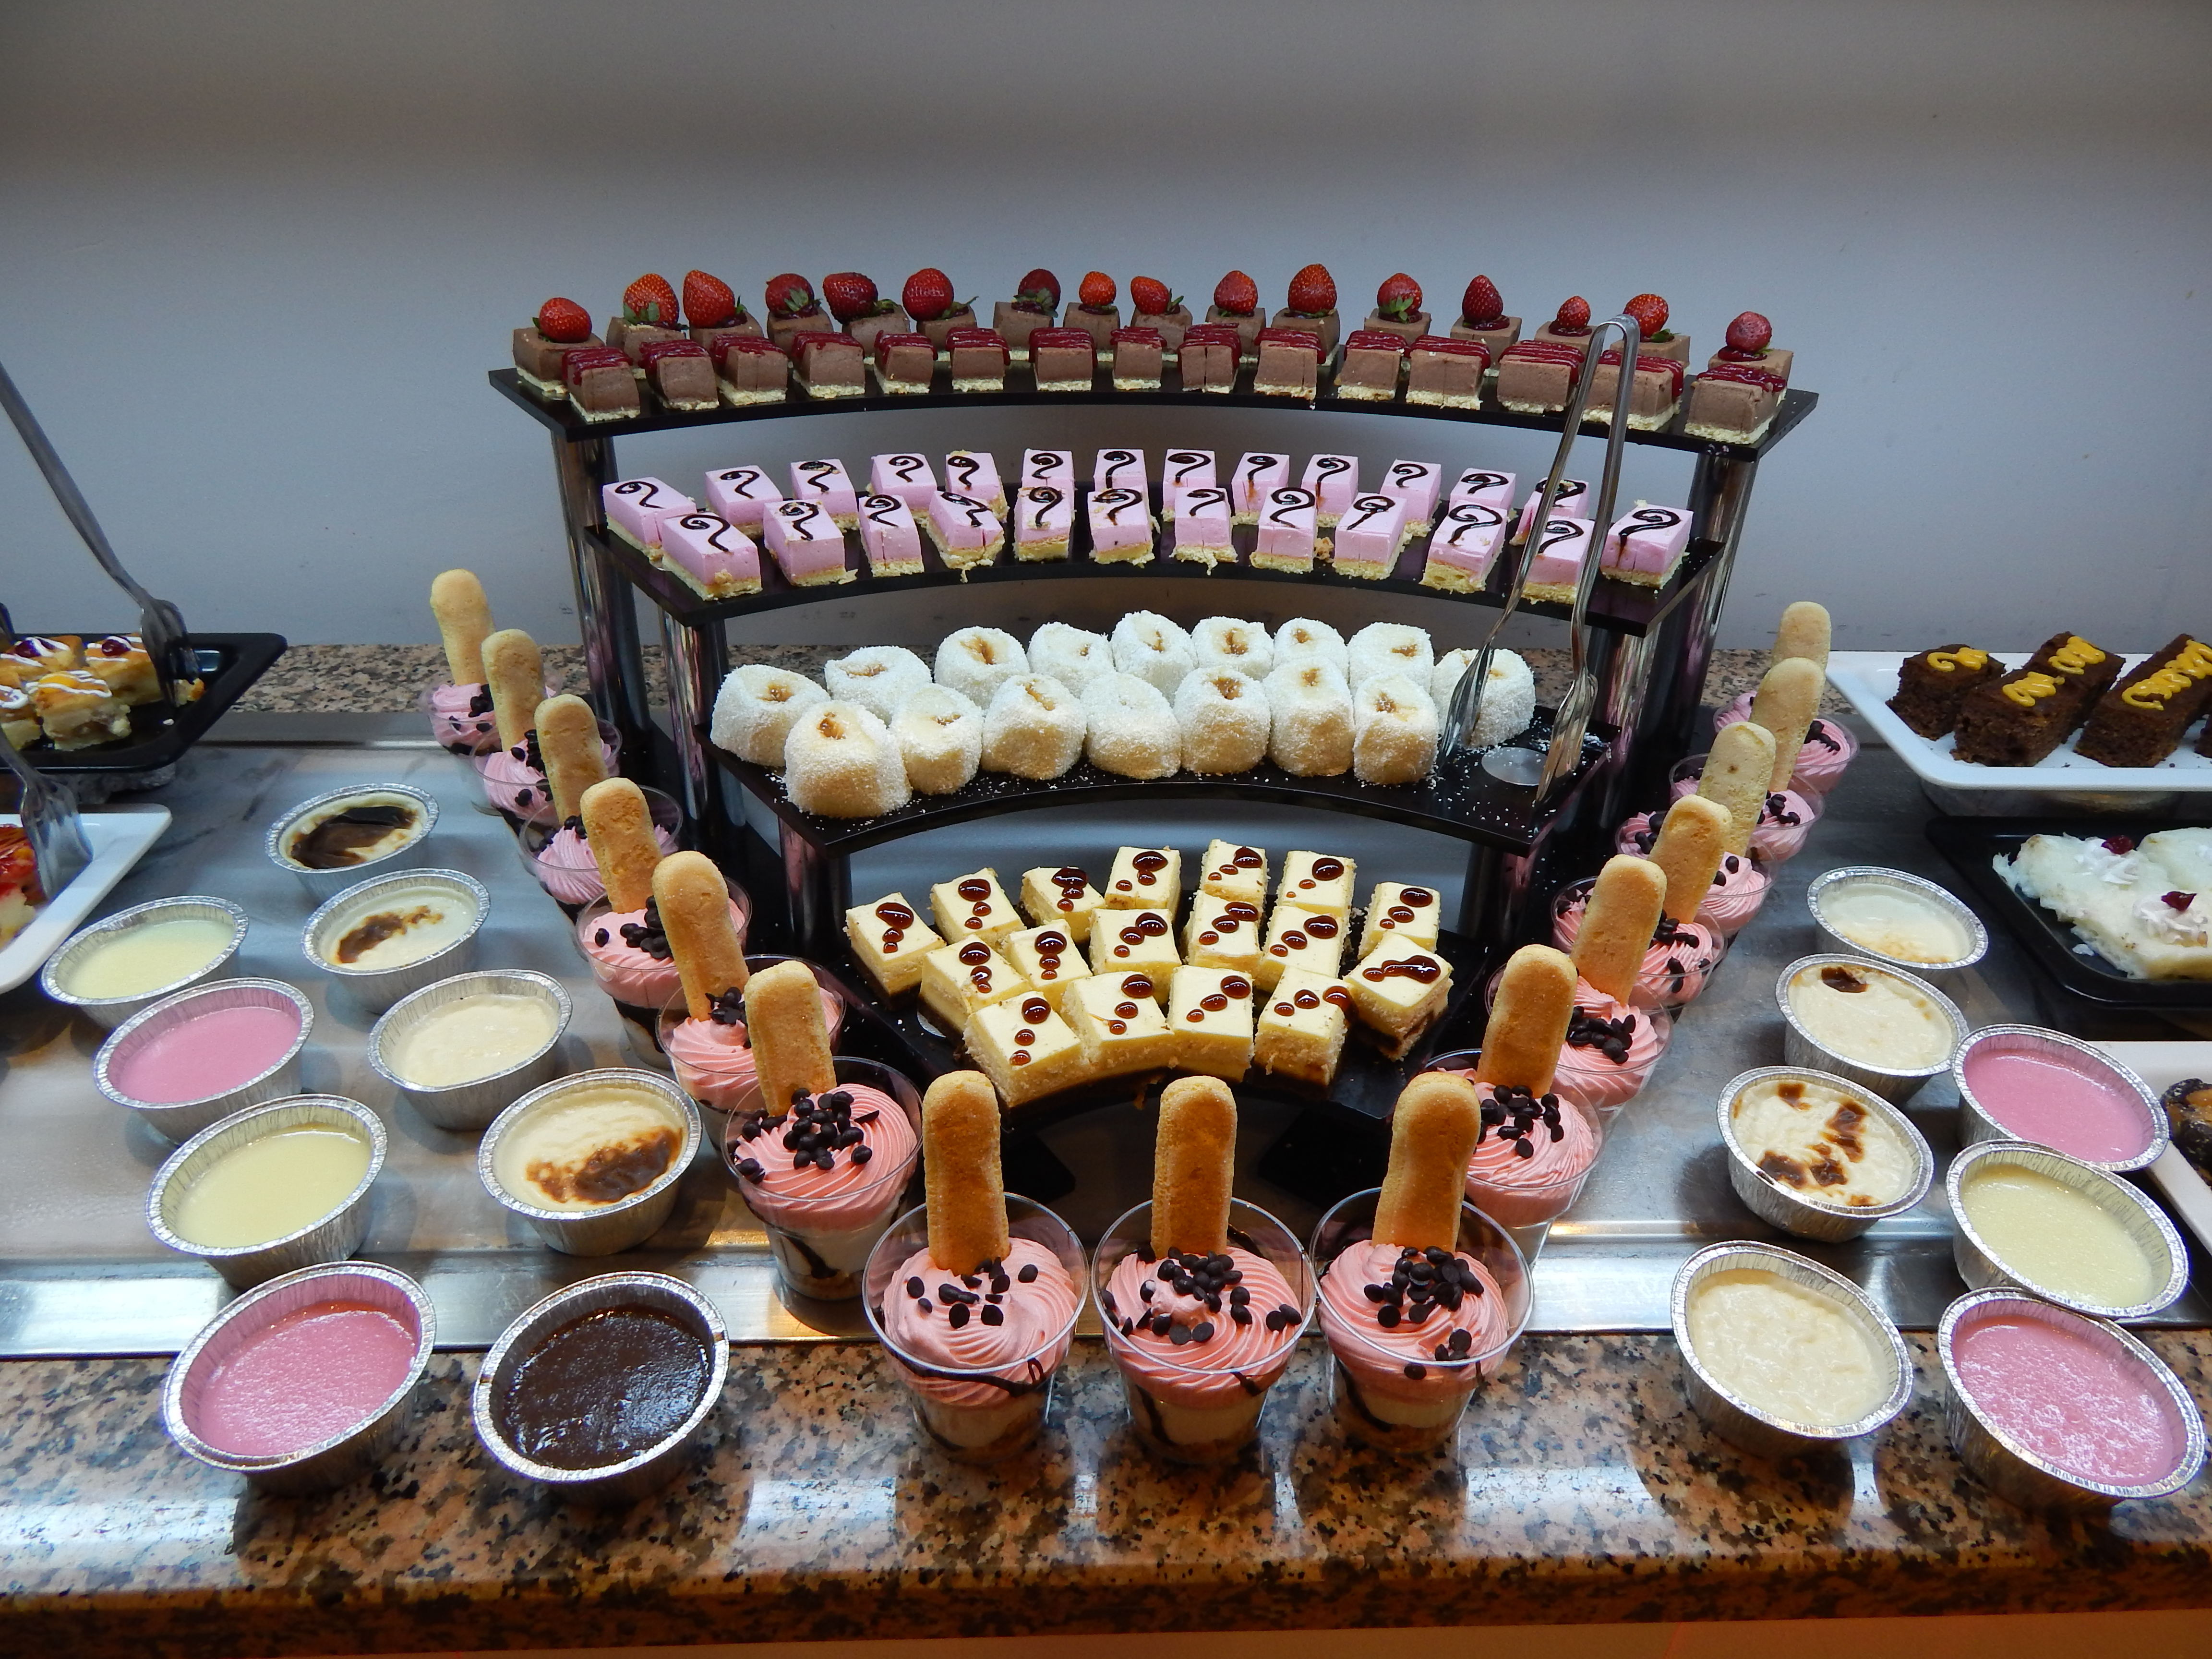
cuisine, food, breakfast, pizza, restaurant, traditional, delicious, sweet, cheese, background, beautiful, white, eat, dinner, plate, lunch, healthy, hot, table, dessert, cake, buttercream, sweetness, baking, icing, patisserie, petit four, cake decorating, torte, finger food